What We Left Unfinished

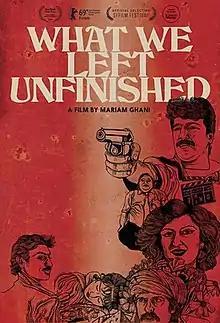
Theatrical release poster

What We Left Unfinished is a 2019 Afghan documentary film by Mariam Ghani about five incomplete Afghan films, all started during the Communist regime of Afghanistan. The film premiered at the Berlin International Film Festival in February 2019.